Ky-Mani Marley

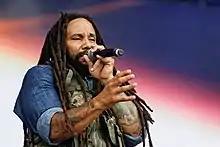
Marley in 2014

Ky-Mani Ronald Marley (born 26 February 1976) is a Jamaican reggae musician. In 2001, he received a Grammy nomination for his album "Many More Roads". He is the only child of the late reggae musician Bob Marley and Anita Belnavis, a Jamaican table tennis champion. He is one of Bob Marley's 11 children.